Odia people

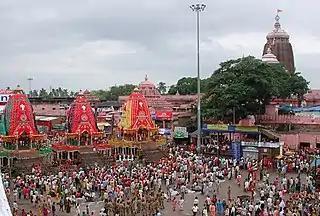
Rath Yatra festival in Puri ,Odisha.

In its long history, Odisha has had a continuous tradition of dharmic religions especially Hinduism, Buddhism and Jainism. Ashoka's conquest of Kalinga (India) made Buddhism a principal religion in the state which led to the establishment of numerous Stupas and non religion learning centres. During Kharavela's reign Jainism found prominence. However, by the middle of the 9th century CE there was a revival of Hinduism as attested by numerous temples such as Mukteshwara, Lingaraja, Jagannath and Konark, which were erected starting from the late 7th century CE. Part of the revival in Hinduism was due to Adi Shankaracharya who proclaimed Puri to be one of the four holiest places or "Char Dham" for Hinduism. Odisha has, therefore, a syncretic mixture of the three dharmic religions as attested by the fact that the Jagannath Temple in Puri is considered to be holy by Hindus, Buddhists and Jains.